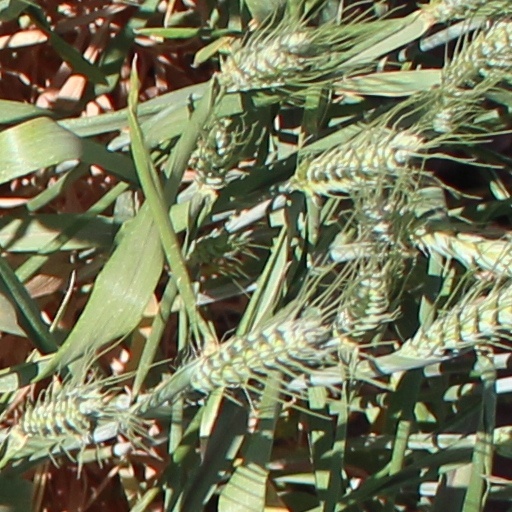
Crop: wheat